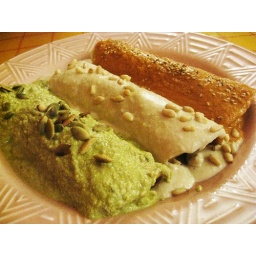
Enmoladas Tricolor - corn tortillas filled with chicken and smothered in pipian rojo, verde and white mole.